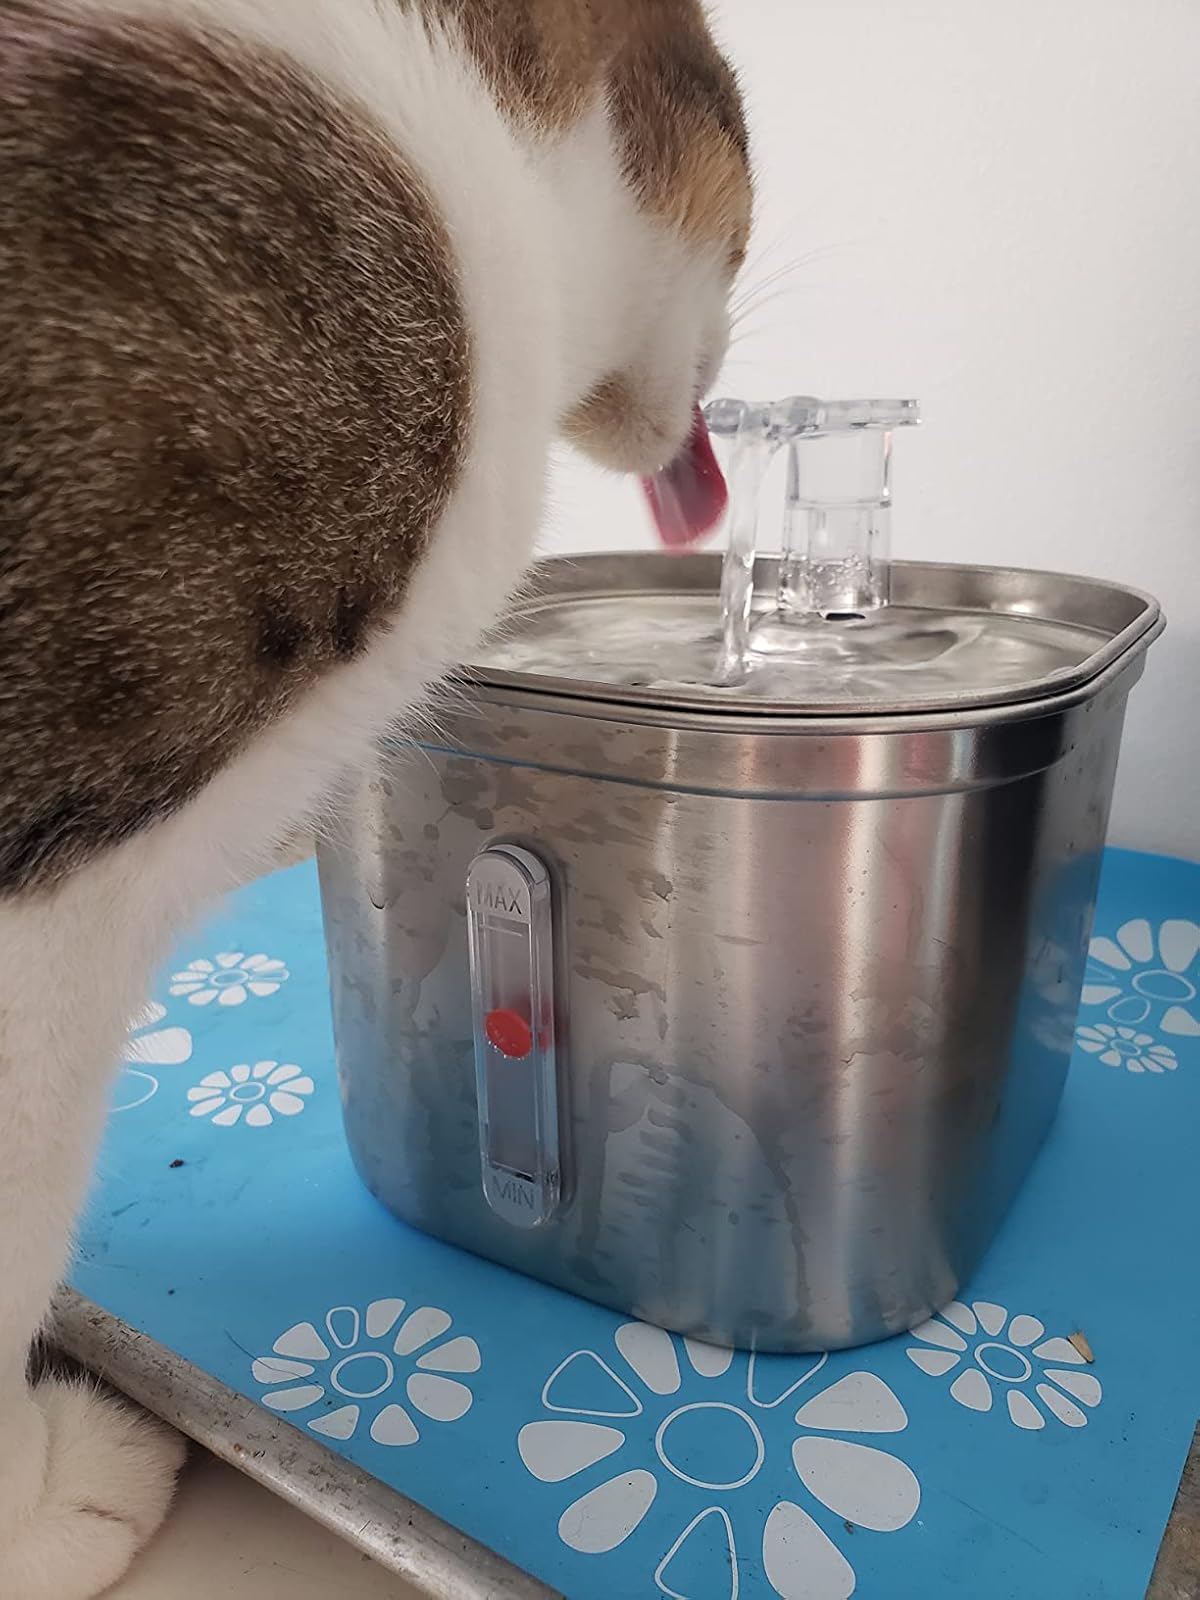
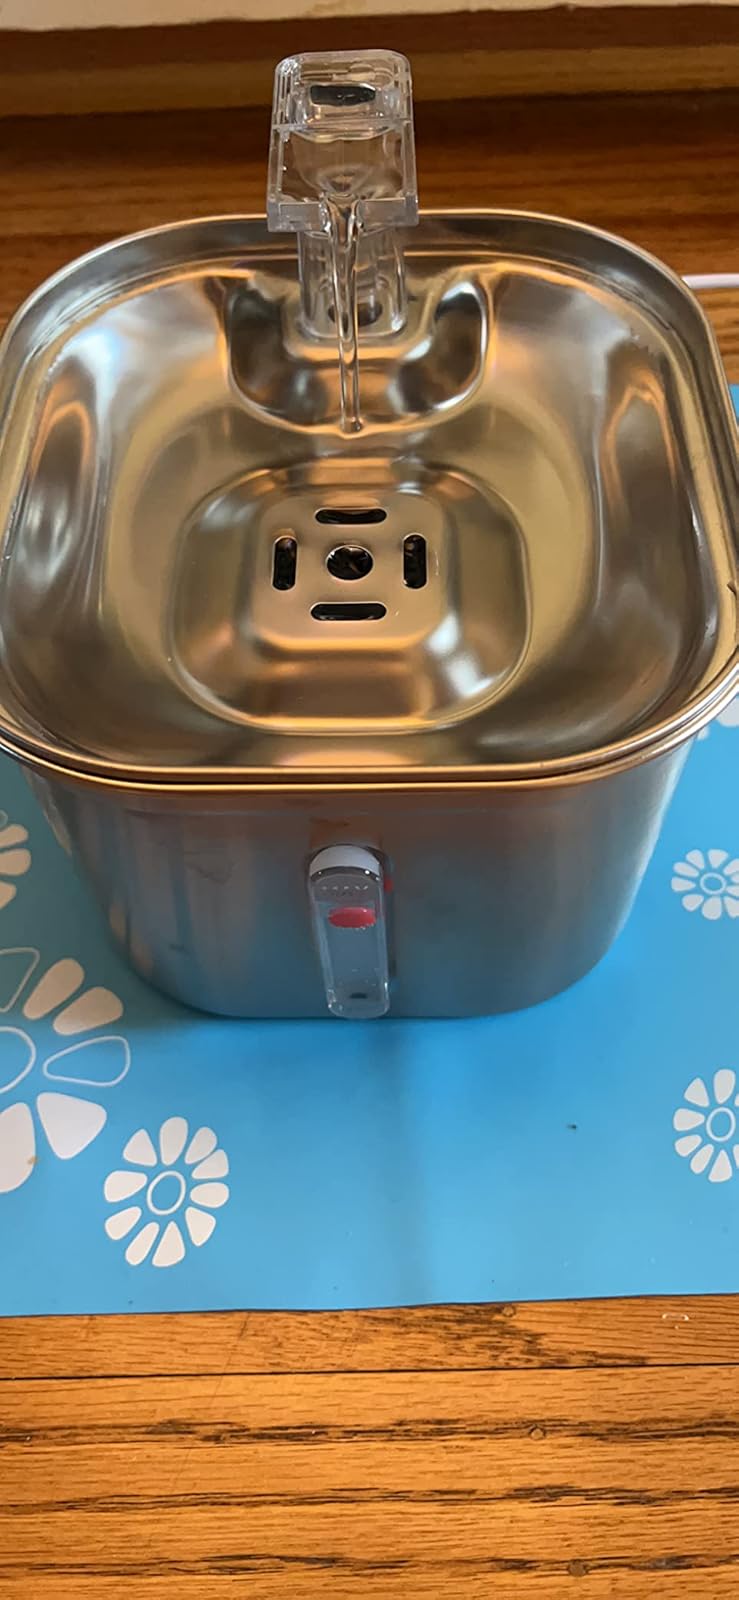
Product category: items_bowl
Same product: yes